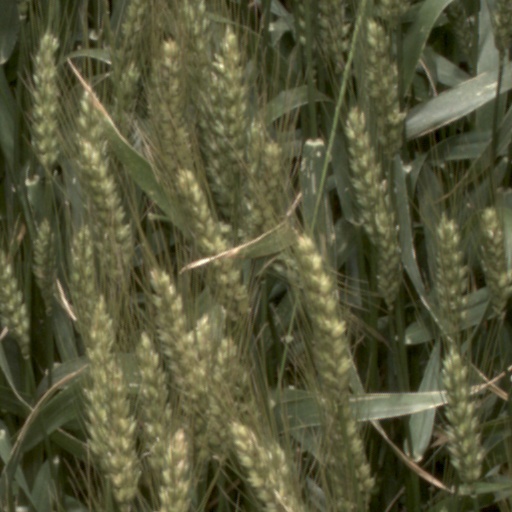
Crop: wheat